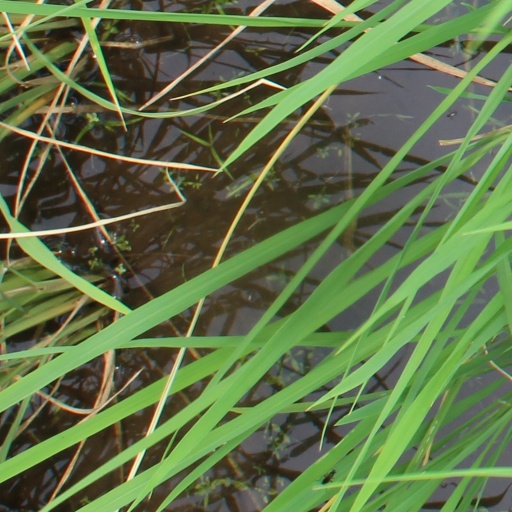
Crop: rice